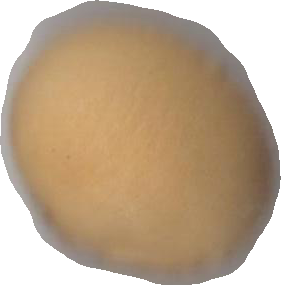
Variety: Grobogan